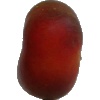
Label: Nectarine Flat 1